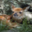
Label: deer